Johannes Steinhoff

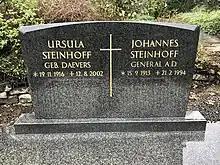
Graves of Ursula and Johannes Steinhoff in Villip, Wachtberg.

Steinhoff was invited by West Germany's new interim government to rebuild the "Bundesluftwaffe" within NATO, eventually rising to the rank of full general. Steinhoff became the German Military Representative to the NATO Military Committee in 1960. In this capacity he was promoted to "Generalmajor" (major general) on 1 February 1961. On 4 December 1963, Steinhoff was appointed commander of the 4. "Luftwaffendivision" (4th Air Force Division) in Aurich, serving in this role until 14 April 1965 when command was transferred to "Generalmajor" Herbert Wehnelt. Steinhoff then served as Acting Commander Allied Air Forces Central Europe in NATO 1965–1966, as Inspector of the Air Force 1966–1970 and as Chairman of the NATO Military Committee 1971–1974. Steinhoff received numerous honors for his work on the structure of the post war German Air Force and the integration of the German Federal Armed Forces into NATO, including: Great Cross of Merit of Merit of the Federal Republic with Star and Sash, the American Legion of Merit and the French Légion d'honneur.